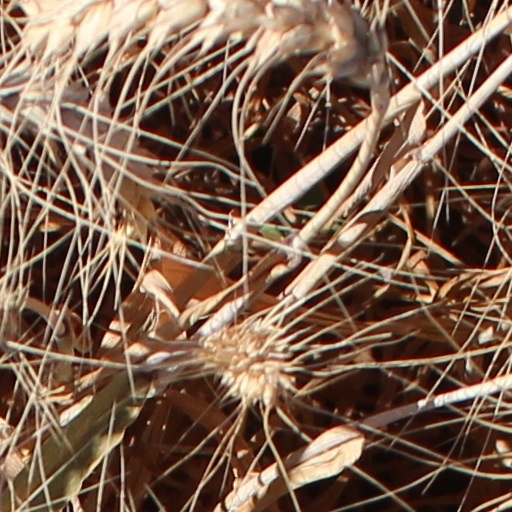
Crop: wheat